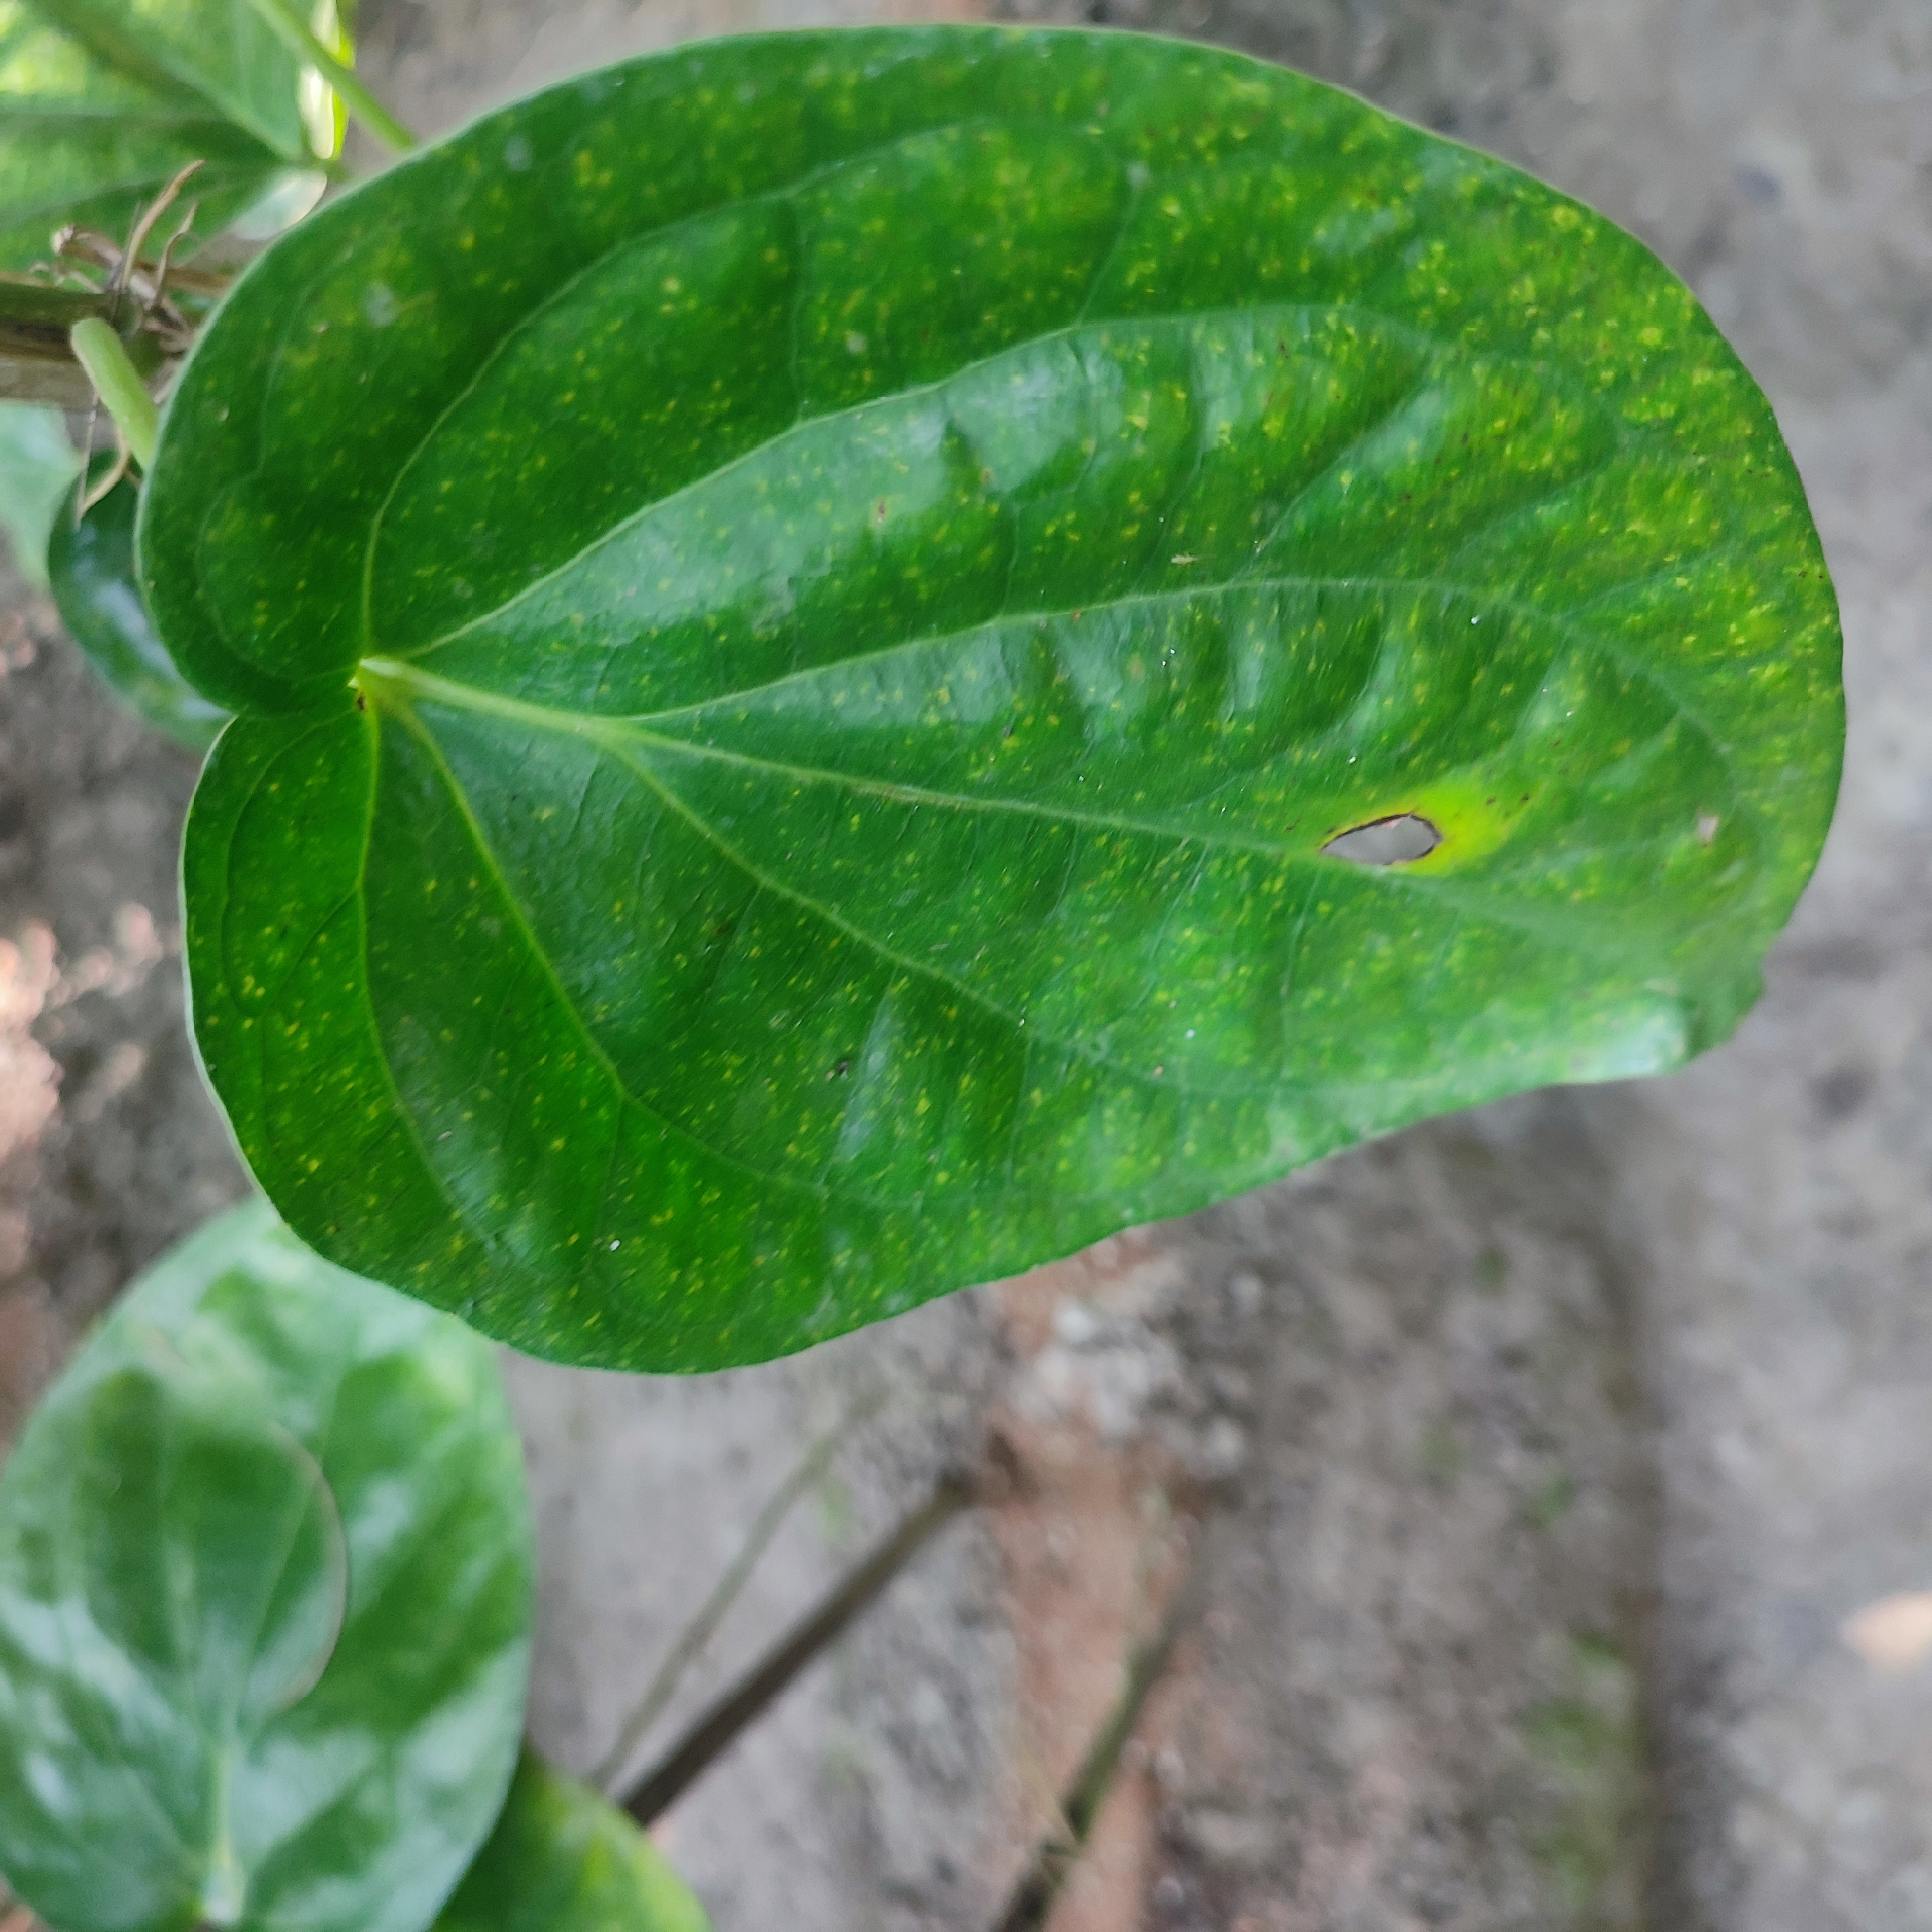
Label: Bacterial_Leaf_Disease